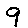
Label: 9